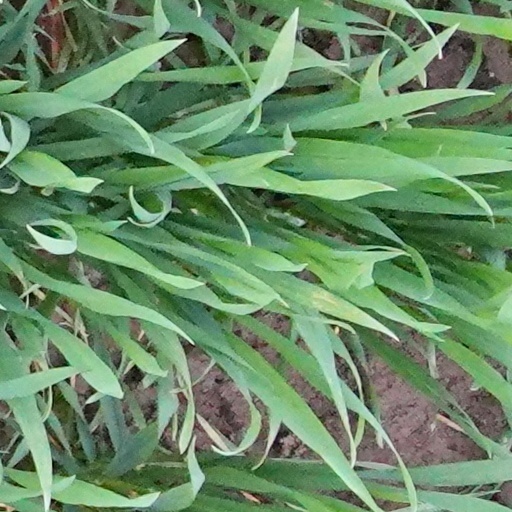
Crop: wheat